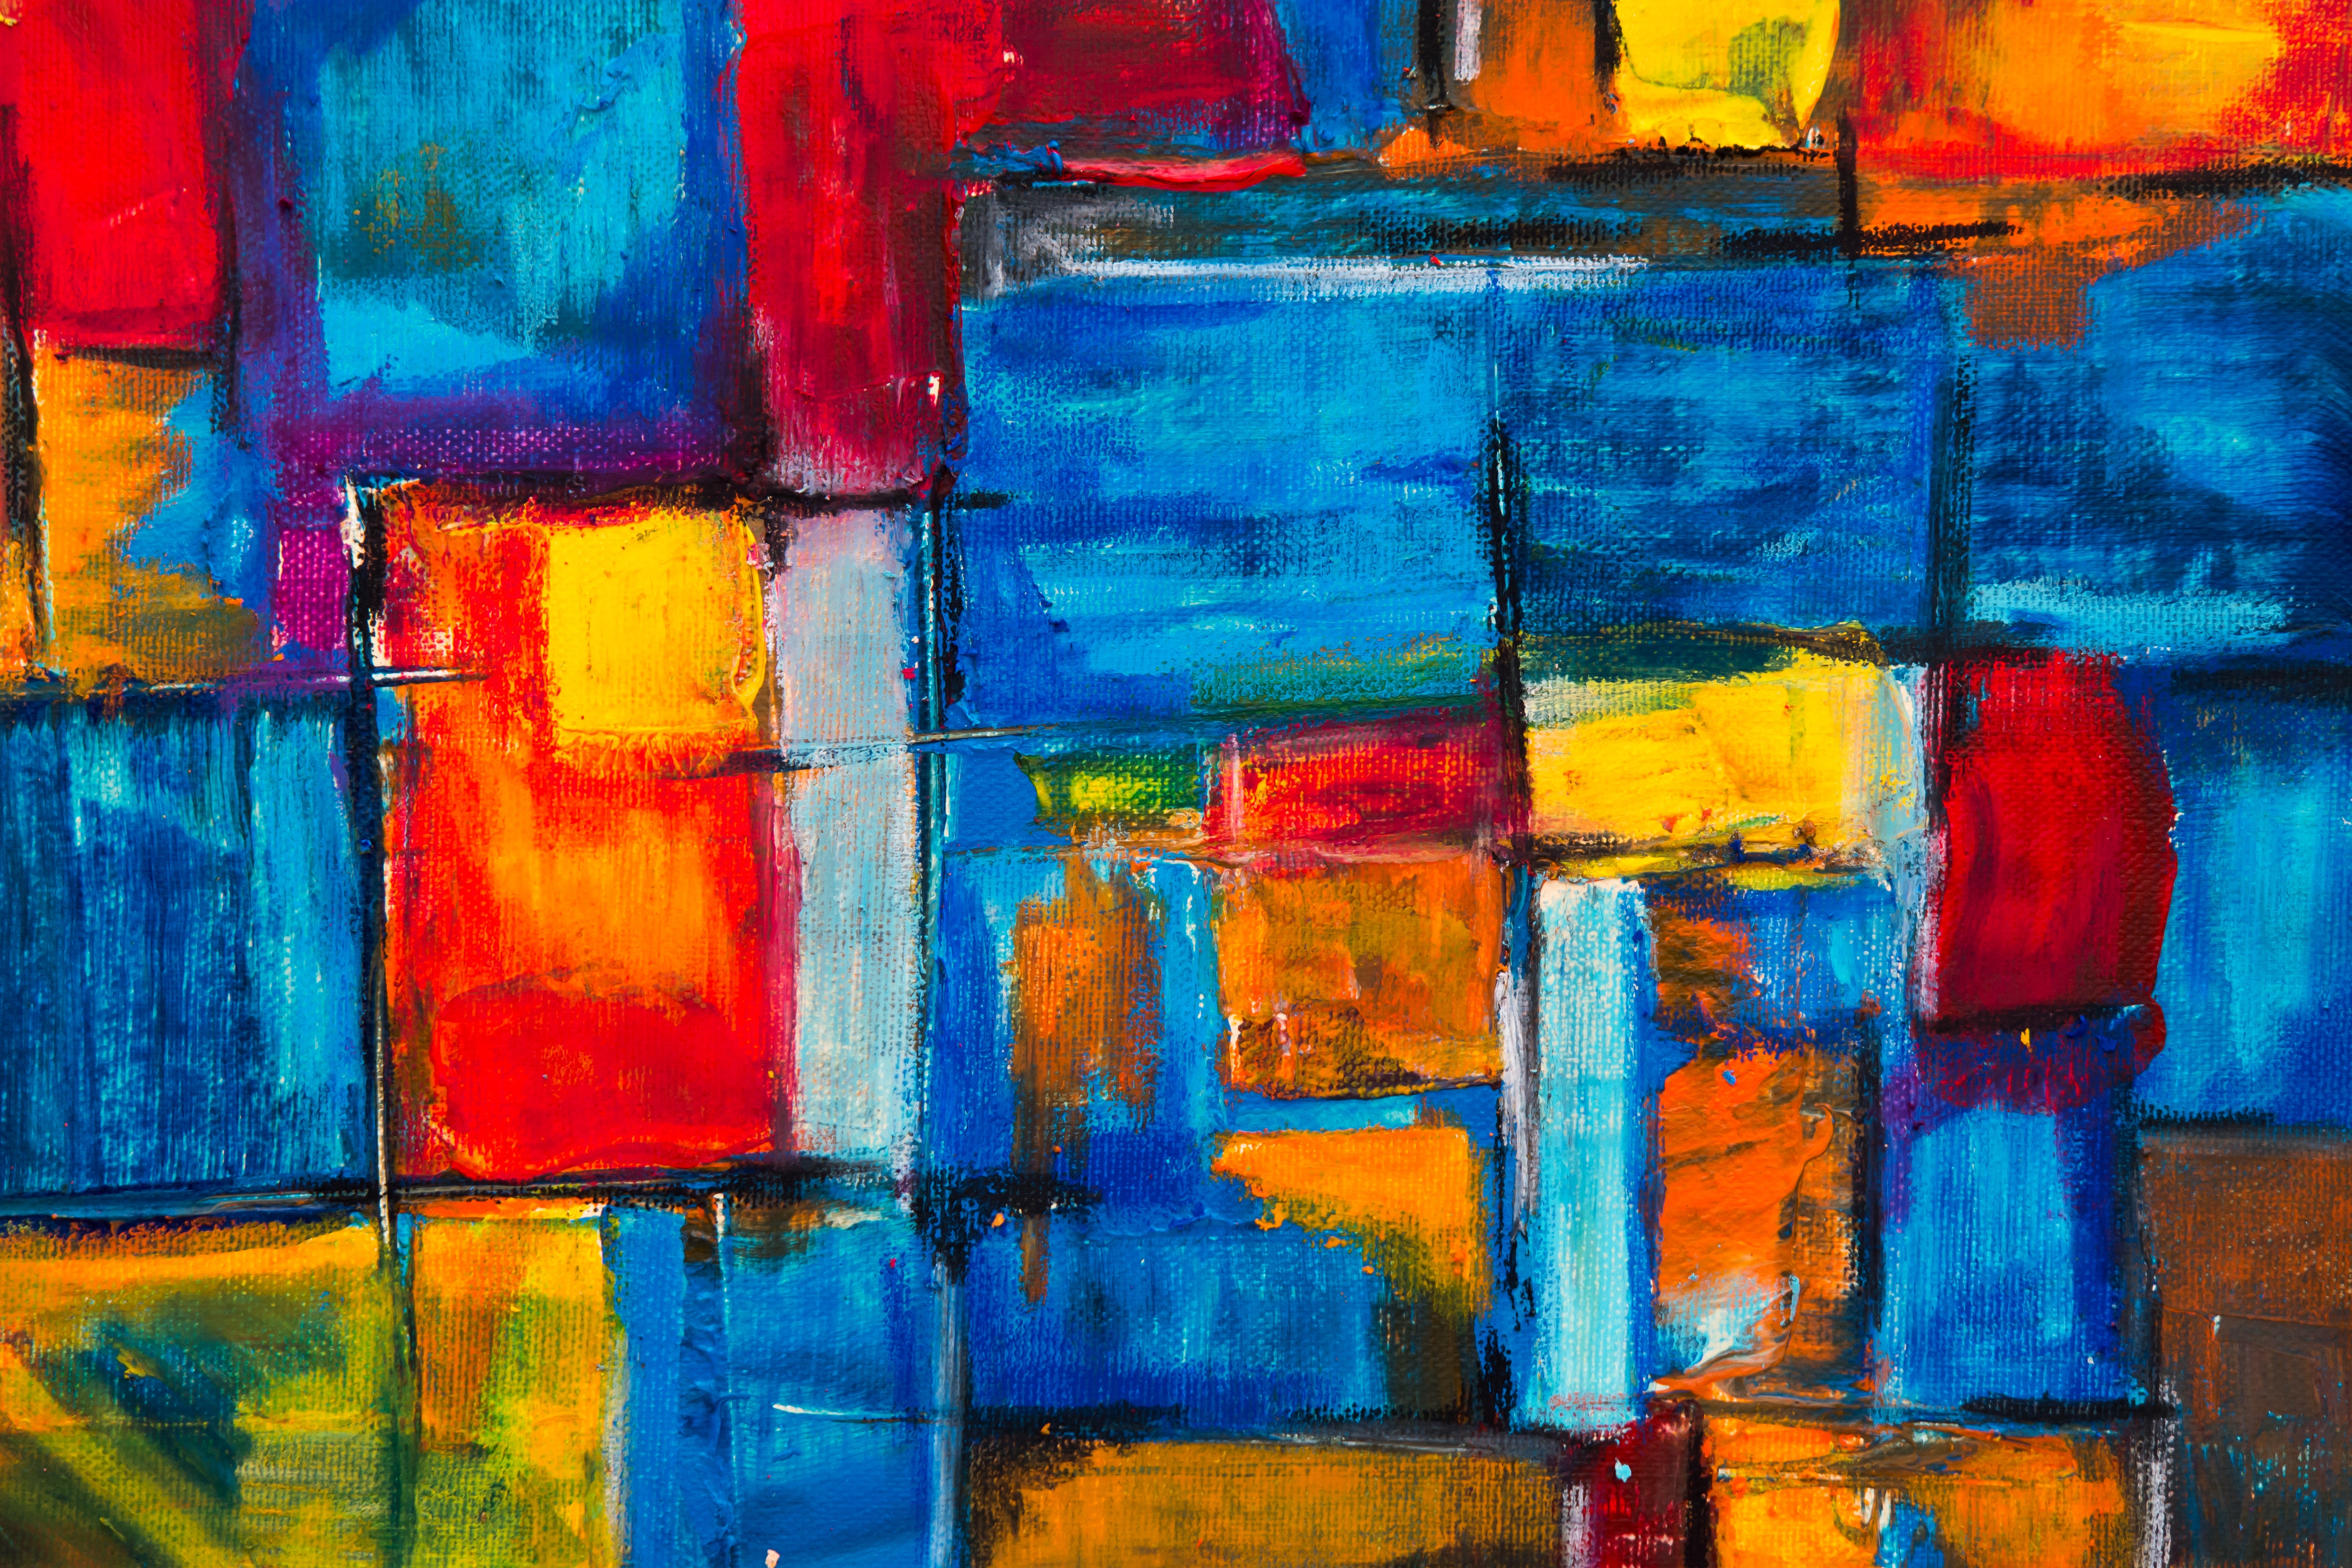
modern art, painting, blue, art, orange, visual arts, acrylic paint, Colorfulness, paint, watercolor paint, Tints and shades, still life, artwork, still life photography, child art